2017–18 NBL season

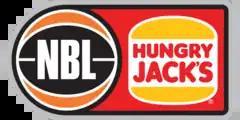
Logo of the league sponsored by Hungry Jack's

The 2017–18 NBL season was the 40th season of the National Basketball League since its establishment in 1979. A total of eight teams contested the league. The regular season was played between October 2017 and February 2018, followed by a post-season featuring the top four in March 2018.